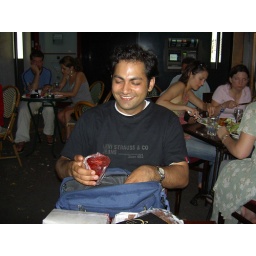
Strawberry jam in a plastic cup wrapped with cellophane does not travel well in a bag